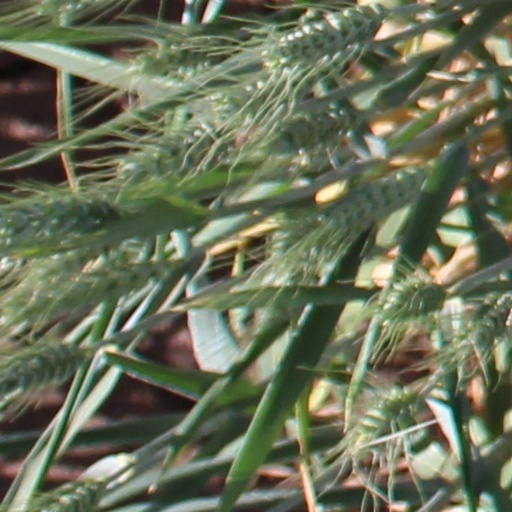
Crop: wheat